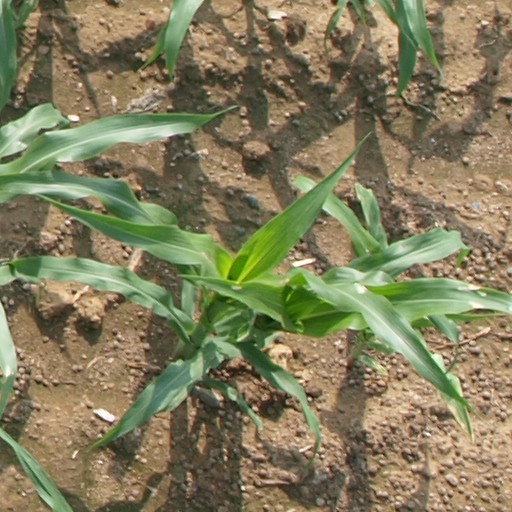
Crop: maize; corn